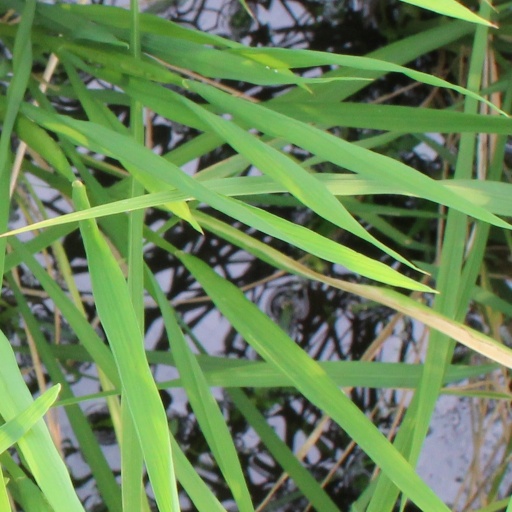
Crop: rice